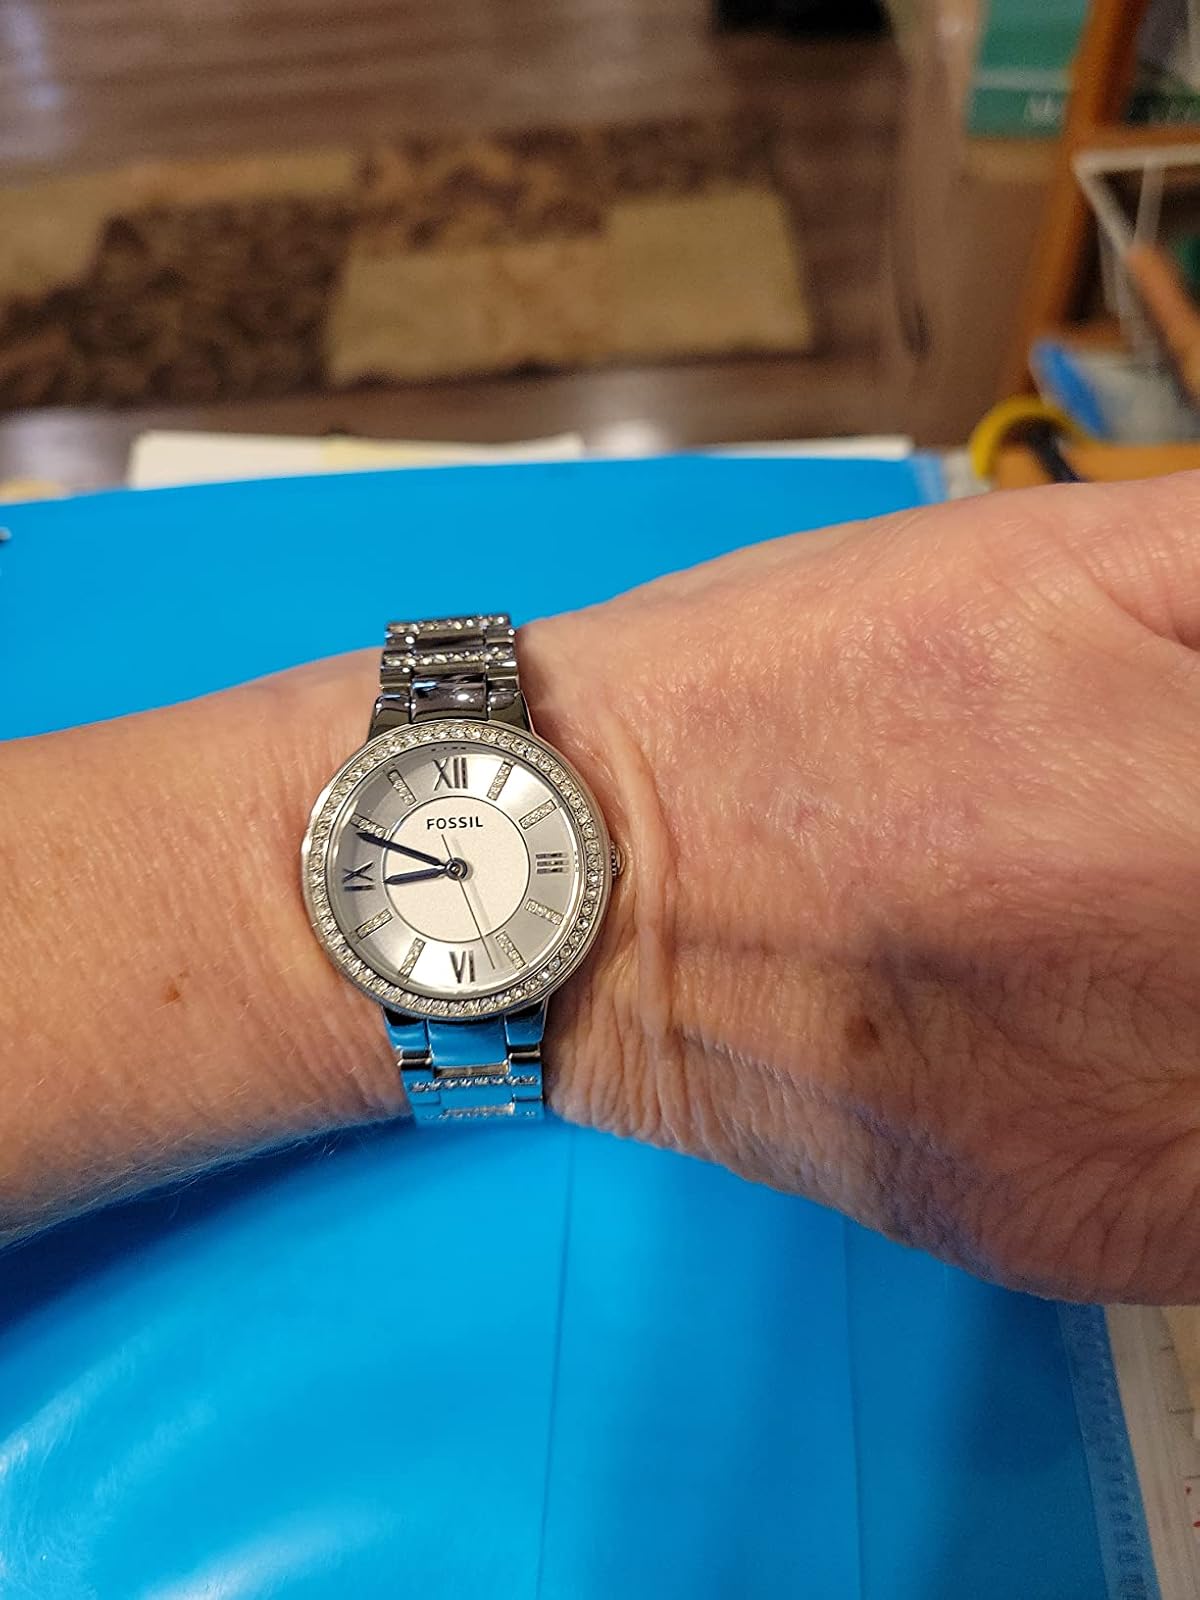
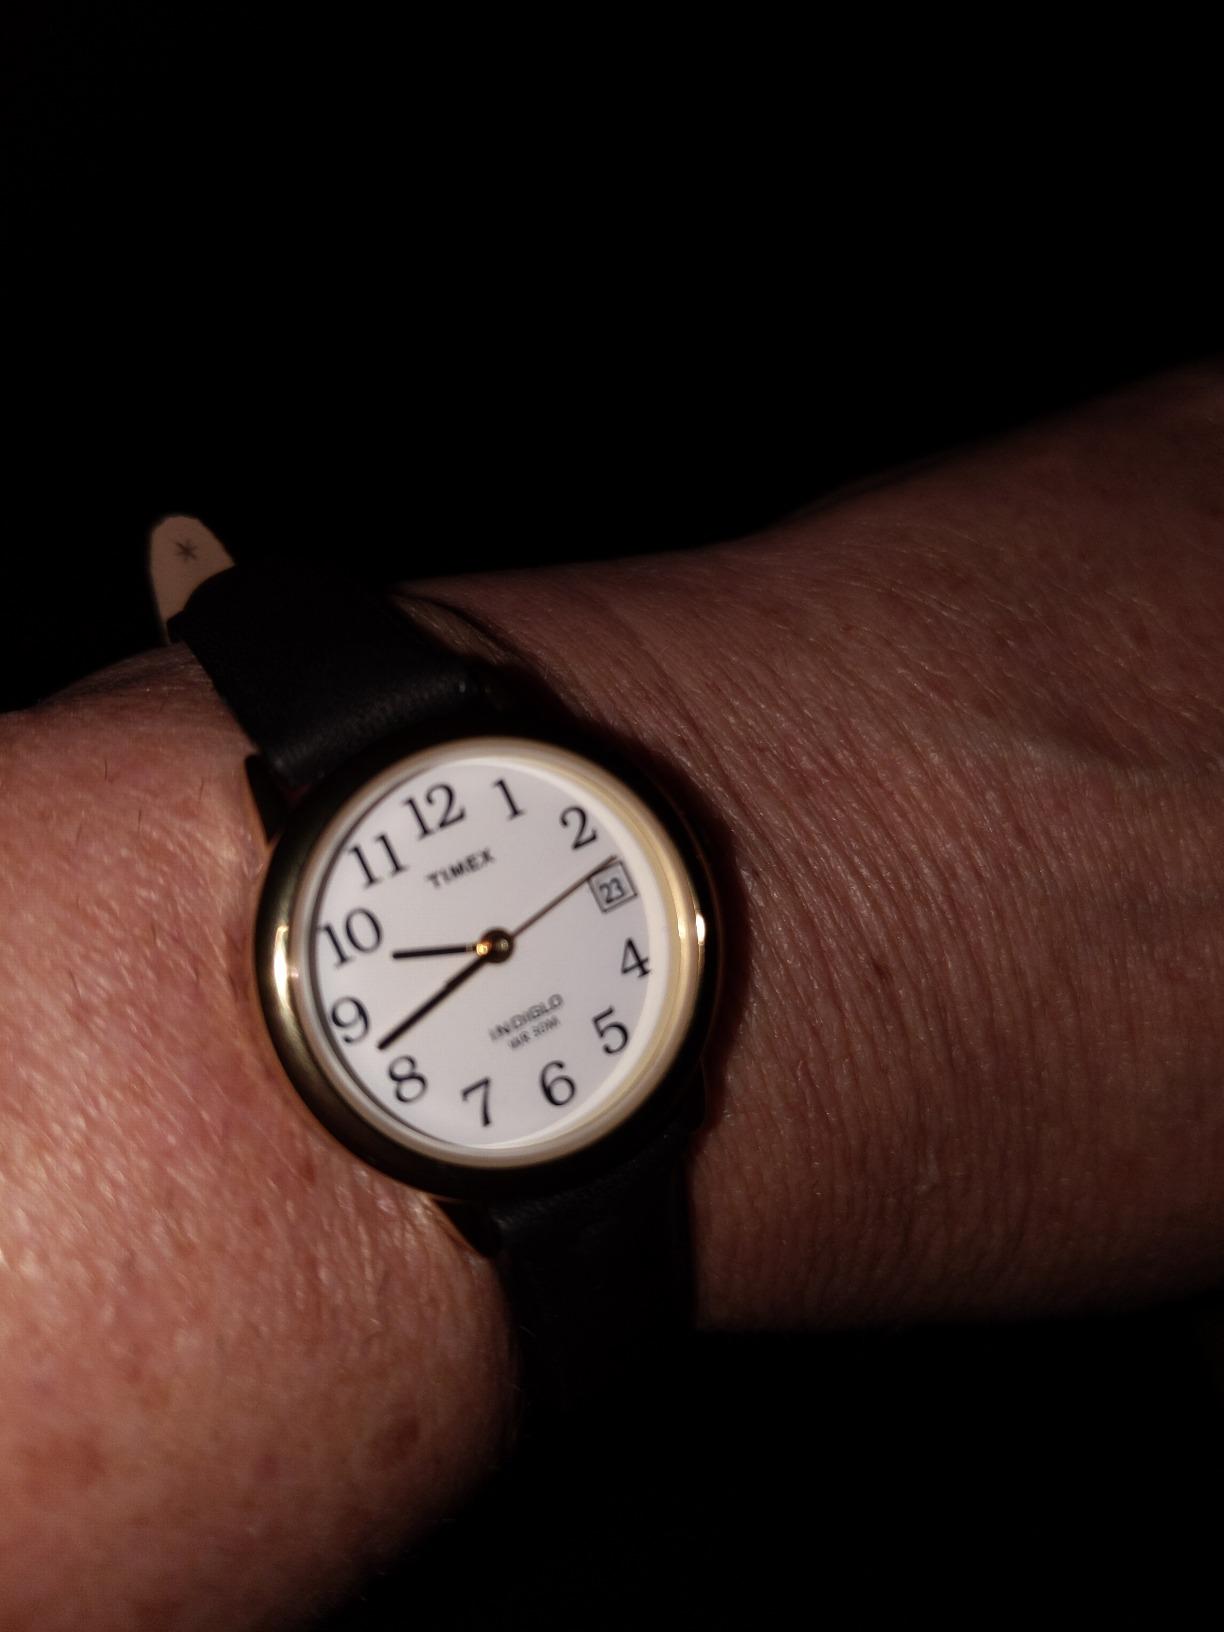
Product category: accessories_watch
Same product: no